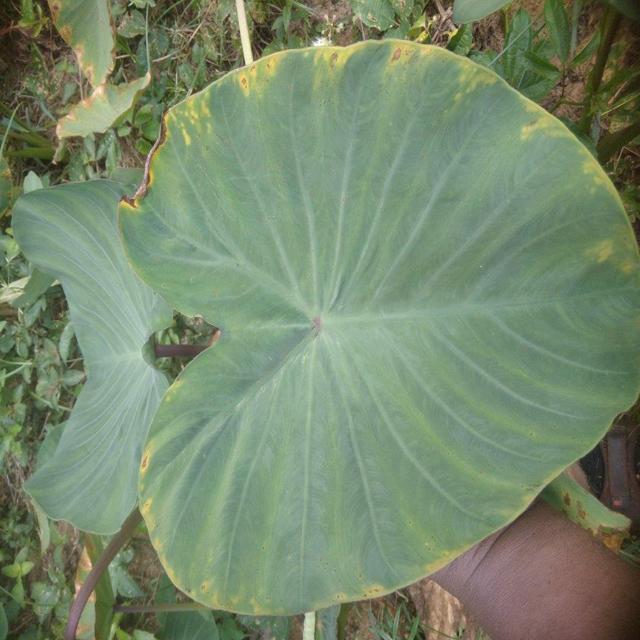
Label: Mid_Blight